Roy McDonough

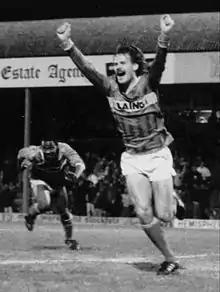

Roy McDonough (born 16 October 1958) is an English former professional football player and manager in the English Football League.